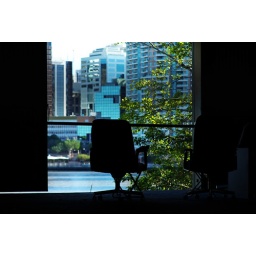
A makeshift smoke/lunch room in an old warehouse on the Brisbane river facing the CBD